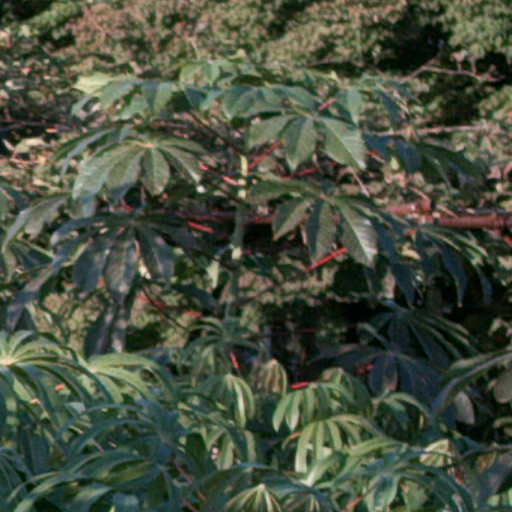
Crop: cassava